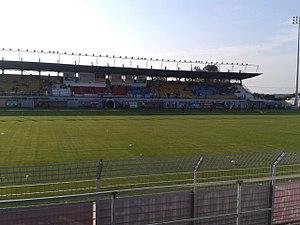
L'AO La Canée FC ou l'Athletic Club La Canée Football Club est un club de football basé à La Canée, et fondé en 1945 et dissout en 2017, pour cause de problèmes financiers.